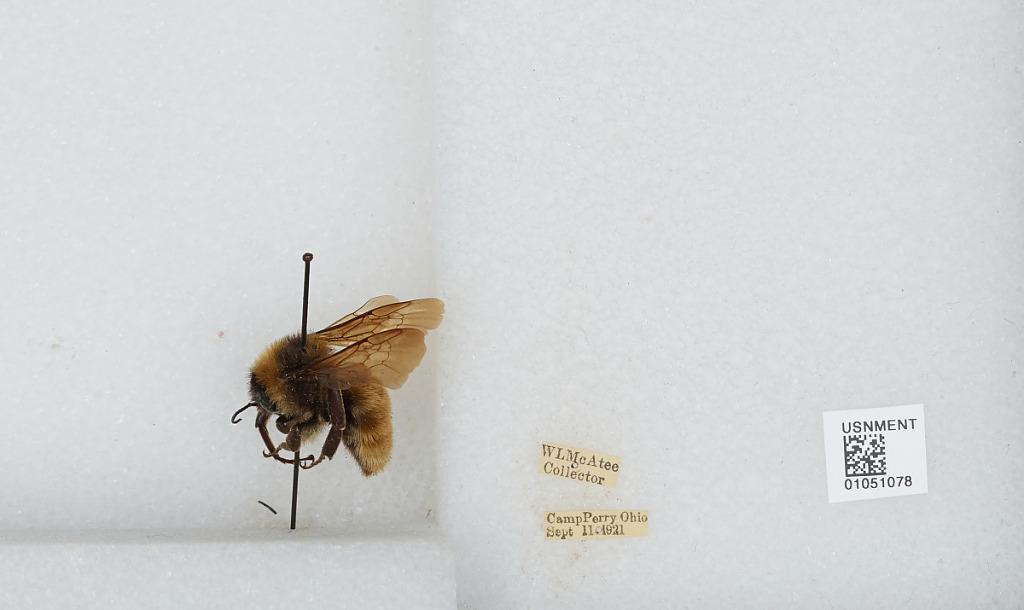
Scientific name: Bombus sp.
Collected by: W. McAtee
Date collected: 1921-9-11
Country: United States
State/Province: Ohio
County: Ottawa
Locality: Camp Perry
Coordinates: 41.5411, -83.0217